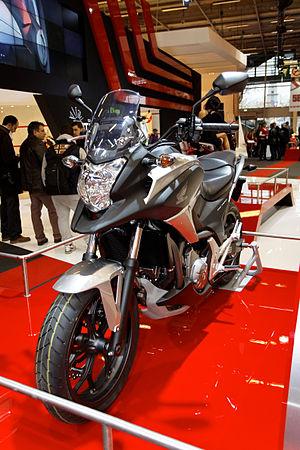
Honda - NC 700 S